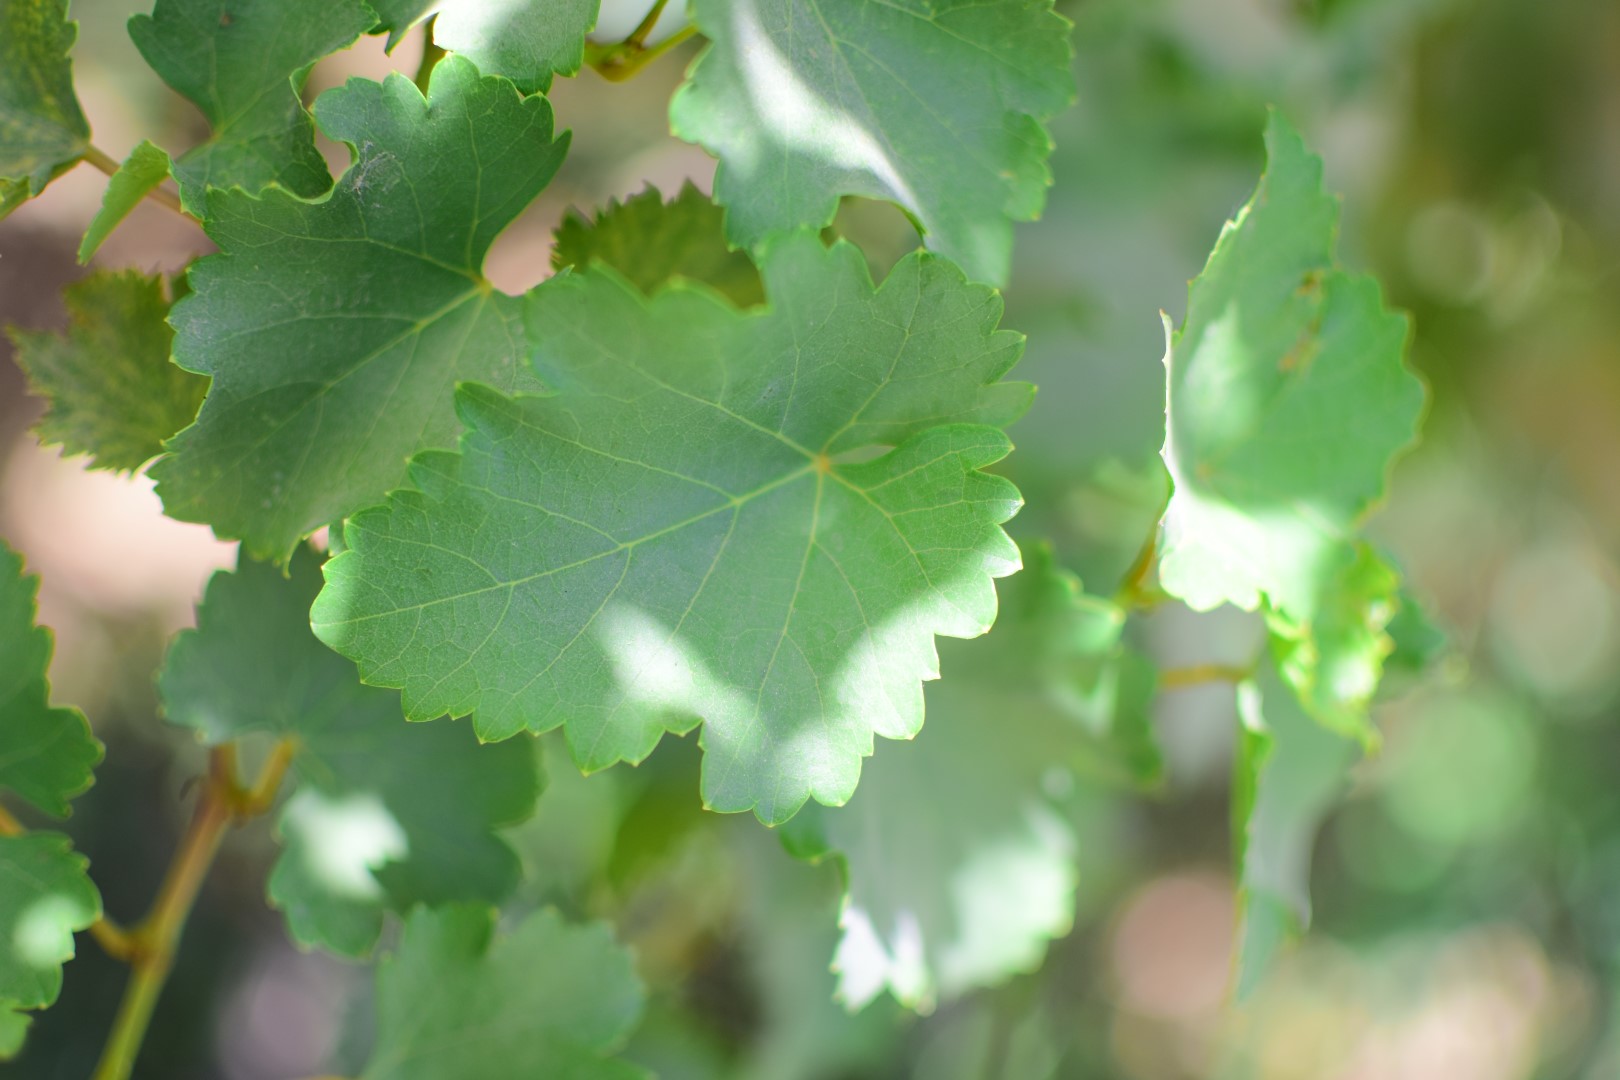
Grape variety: Frinsi